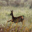
Label: deer